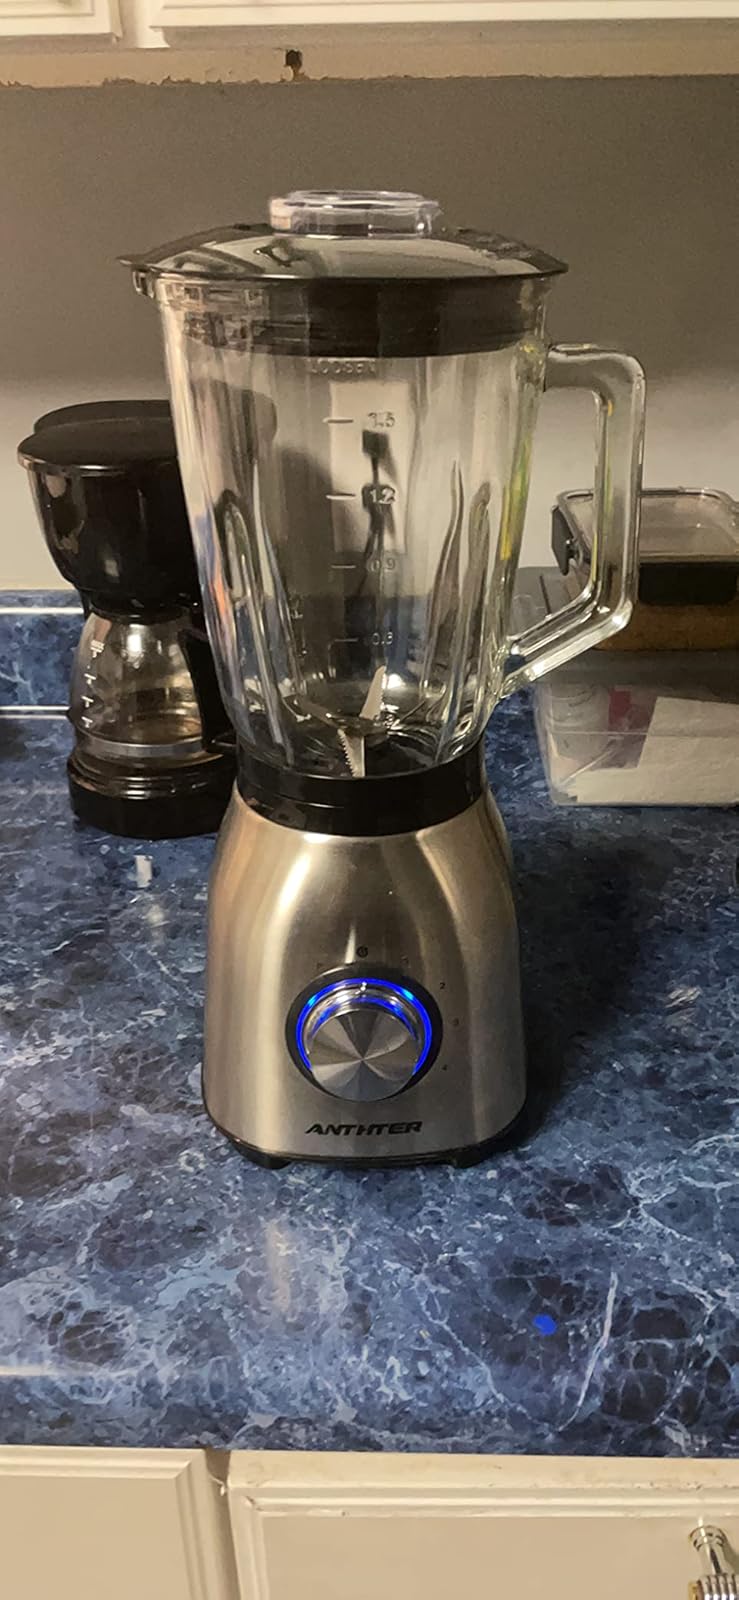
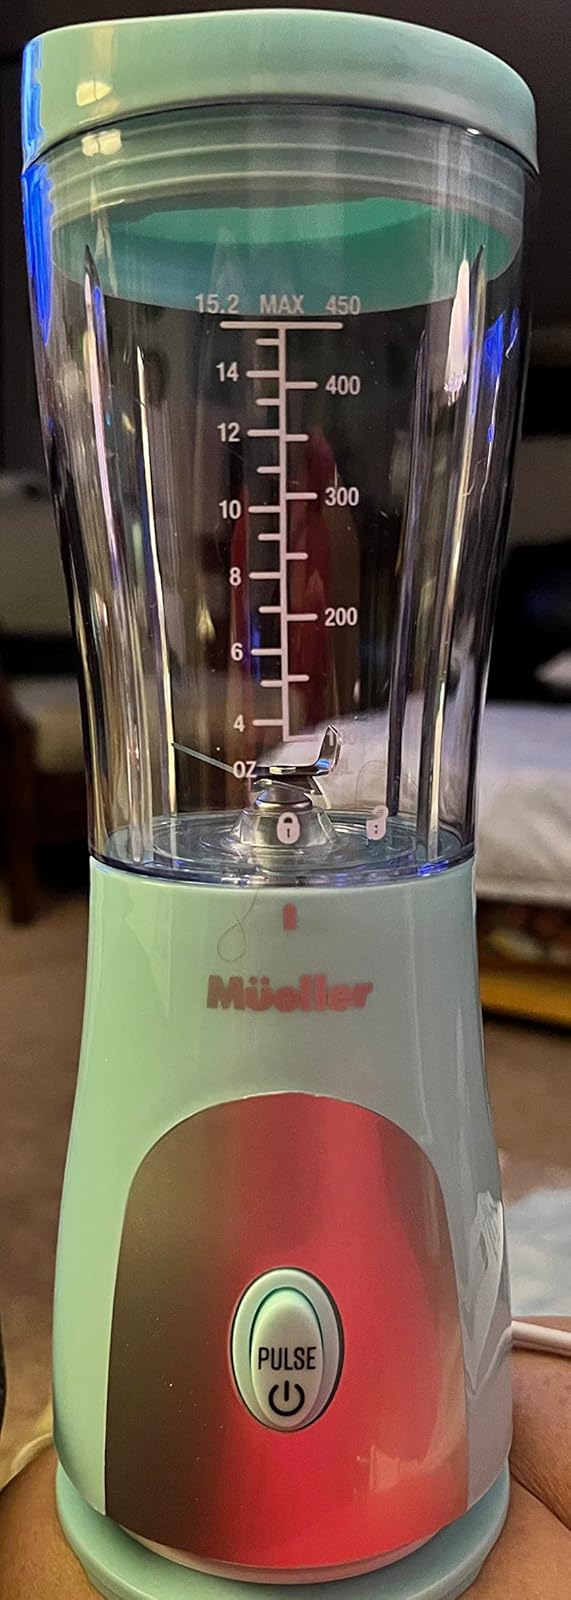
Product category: items_blender
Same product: no